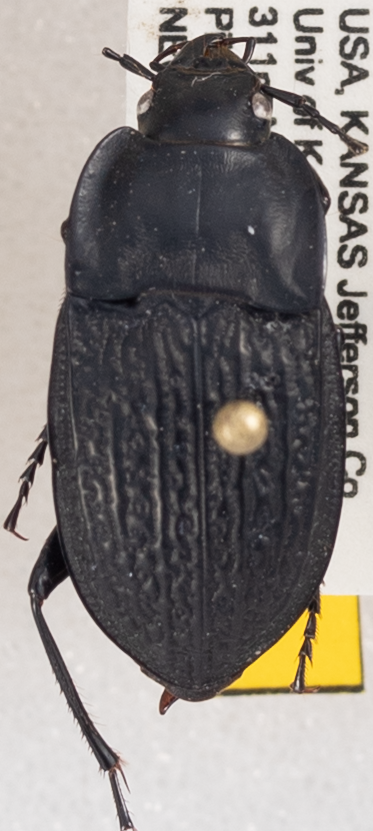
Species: Dicaelus sculptilis sculptilis
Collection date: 2020-08-19
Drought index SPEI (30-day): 0.492
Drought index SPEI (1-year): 0.594
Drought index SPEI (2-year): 2.09